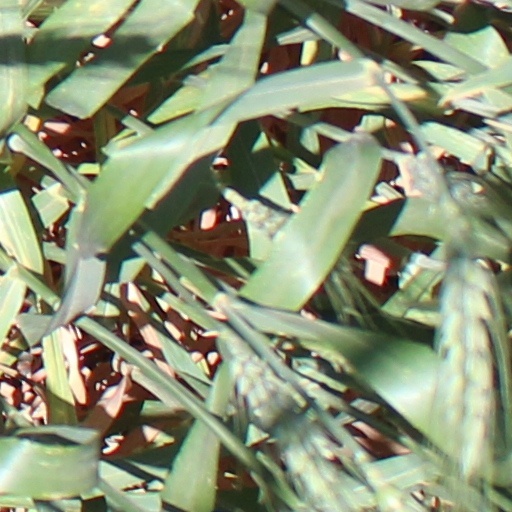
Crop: wheat